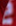
Number: 2